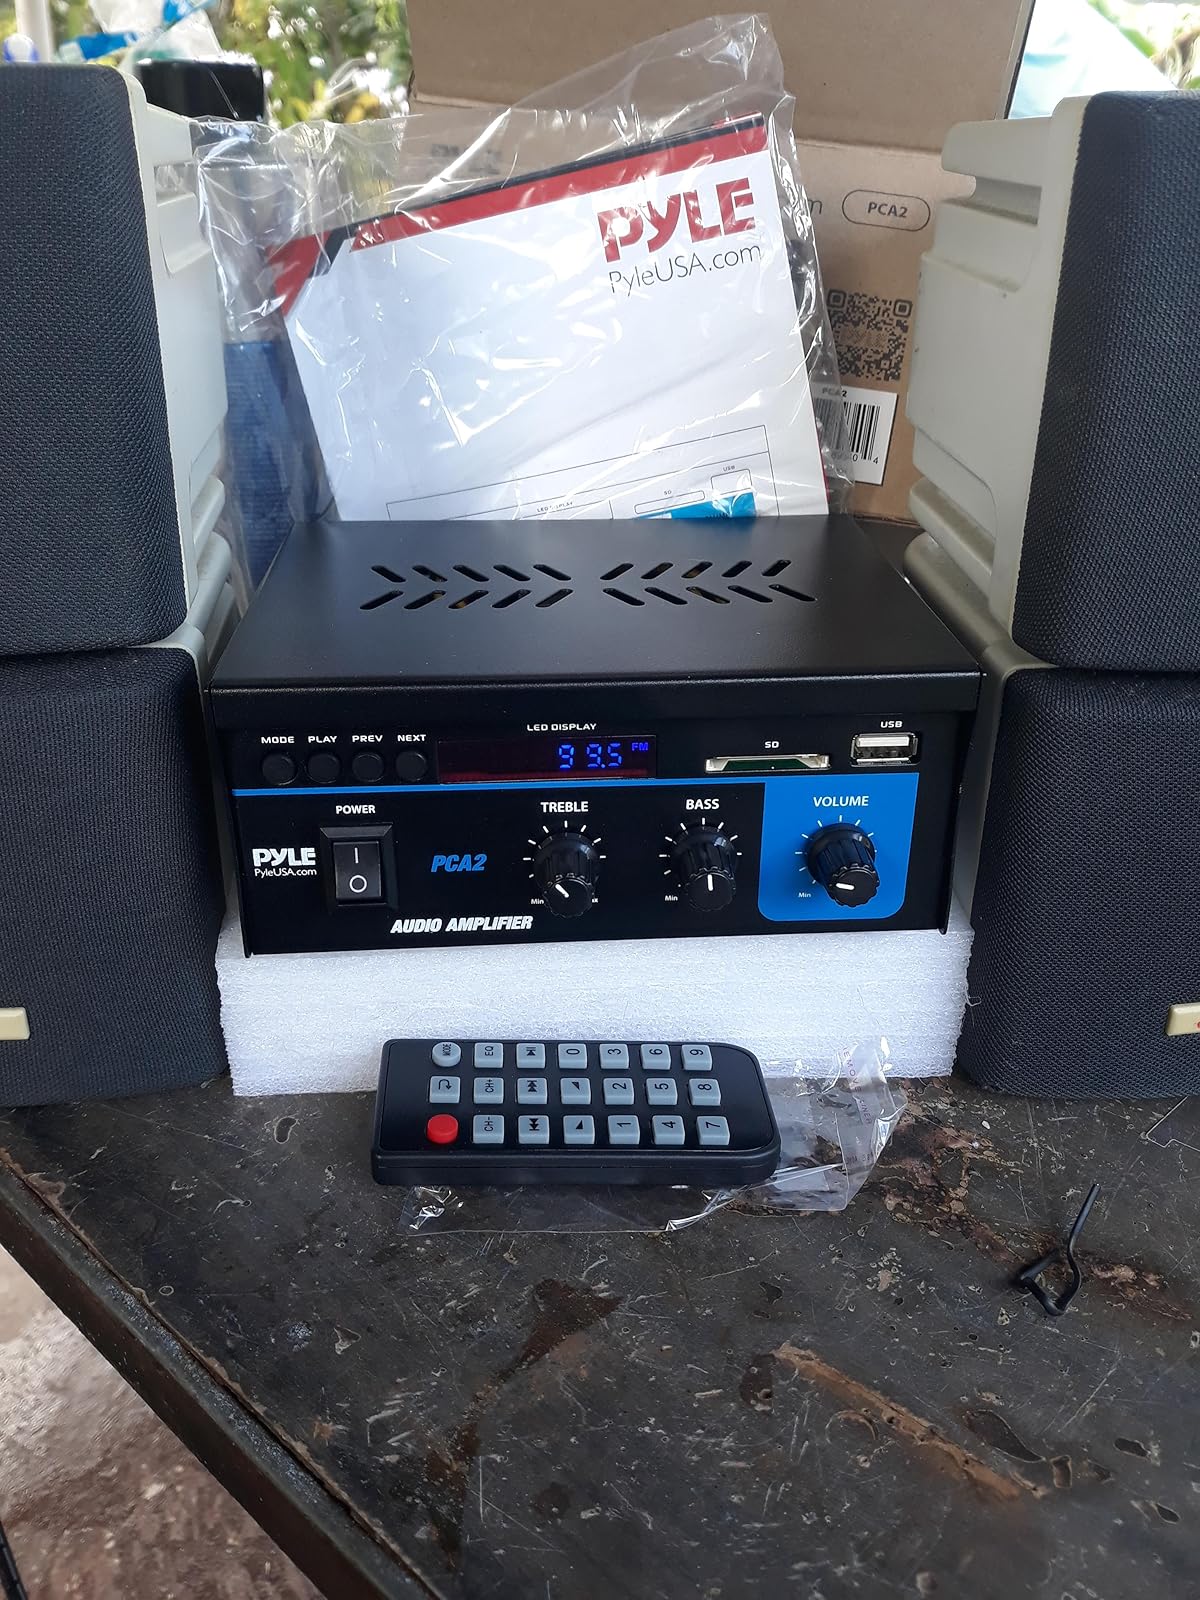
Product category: speaker
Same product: yes